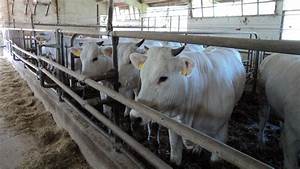
Label: cow